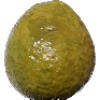
Label: guava